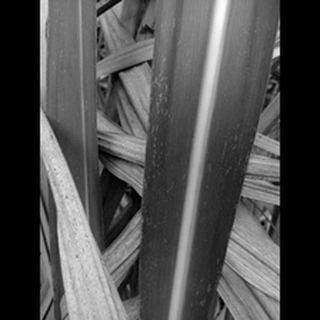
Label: sugarcane_mosaic